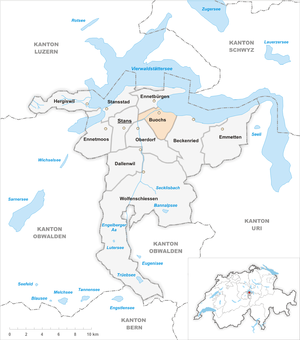
Buochs est une commune suisse du canton de Nidwald.